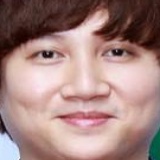
ca sĩ Mr. Siro